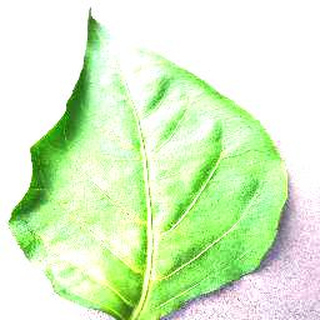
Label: healthy_bell_pepper